Siegen Hauptbahnhof

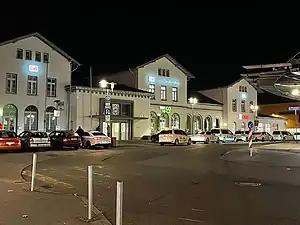
Entrance building from Sieg Carré

Siegen Hauptbahnhof is the main station of the town of Siegen, in the German state of North Rhine-Westphalia. It is in close to the modern centre of Siegen, which includes the bus station and the Sieg Carré and City Galerie shopping centres.